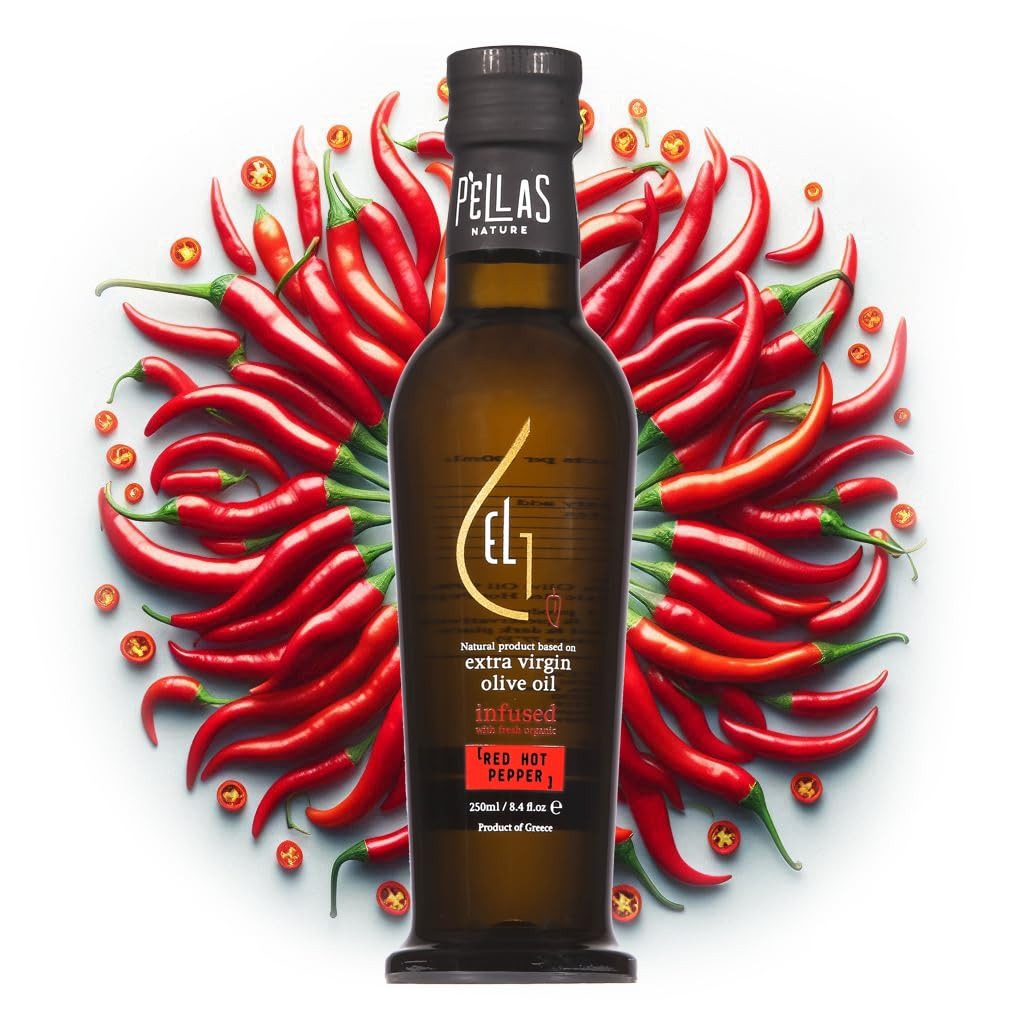
Item Name: Pellas Nature, Organic Red Hot Pepper Infused Greek Extra Virgin Olive Oil, Food topper, Award Winning, 8.5 oz (250 ml) Glass Bottle
Bullet Point 1: PREMIUM QUALITY - Ultra Premium Extra Virgin Olive Oil from Greece
Bullet Point 2: ORGANICALLY INFUSED - Infused with Fresh Organic Herbs and NOT with essential oils or flavors
Bullet Point 3: UNMATCHED FLAVOR - Rich natural flavor and an increasingly authentic taste and aftertaste, characteristics sustainable over time
Bullet Point 4: EXCELLENT FOR SALADS, DIPPINGS AND SEASONINGS - No matter what the occasion, these Infused finishing Olive oils enhance the taste of your lettuce, tomatoes, carrots, cucumbers peas, and every ingredient in your salad to levels beyond imagination. Just a spoon of your favorite flavor on top of your Pastas, Soups, Vegetables, Pizzas or Toast can enhance and deepen the flavor of your food to create new gastronomical delights.
Bullet Point 5: COLD EXTRACTED - Pellas Nature is 100% Cold Extracted from Single Origin Greek olives at source and organically Infused with fresh herbs.
Value: 8.45
Unit: Fl Oz

Price: 23.84